Johann Baptist von Hirscher

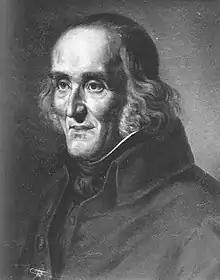
Hirscher at seventy

Hirscher's ideas on the reform of the Church were both complex and controversial. As a young man he had written a work on the Mass entitled "De genuina missæ notione", in which the idea of the sacrifice was relegated to the background, and which was put on the Index. Later he was blamed for never having formally retracted the book; he answered that at least he had held quite orthodox theories concerning the Mass in his later writings. Nevertheless, a number of Catholics were not reassured, and when in 1842 and the following years there was question of appointing Hirscher coadjutor of Freiburg, the historian Hurter and Baron de Rinck, raised a cry of alarm. The "Schweizerische Kirchenzeitung" and the "Revue Sion" accused Hirscher of being an enemy of Rome and everything Roman, of dreaming of a German national Church, of opposing celibacy, the Breviary, and ecclesiastical discipline with regard to mixed marriages, of preventing the Freiburg theological review from attacking his benefactor Wessenberg, of being the friend of the Baden Liberals. Hirscher replied in the "Revue Sion" (30 November 1842), and Schleyer, dean of the University of Freiburg, defended him in his book "Hirscher und seine Ankläger". But Rinck continued to write to the effect that if Hirscher were accepted as bishop there would be a worse schism than that of Ronge.